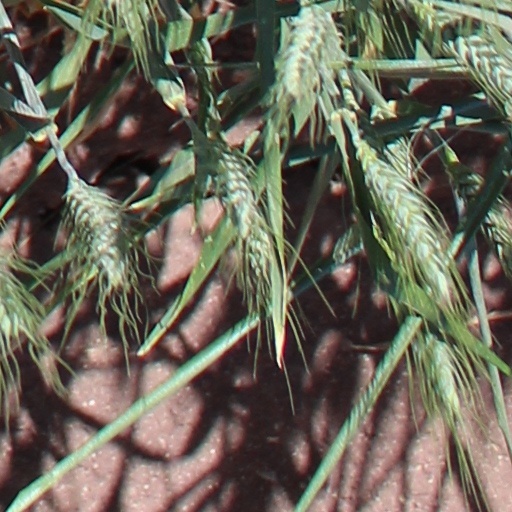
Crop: wheat